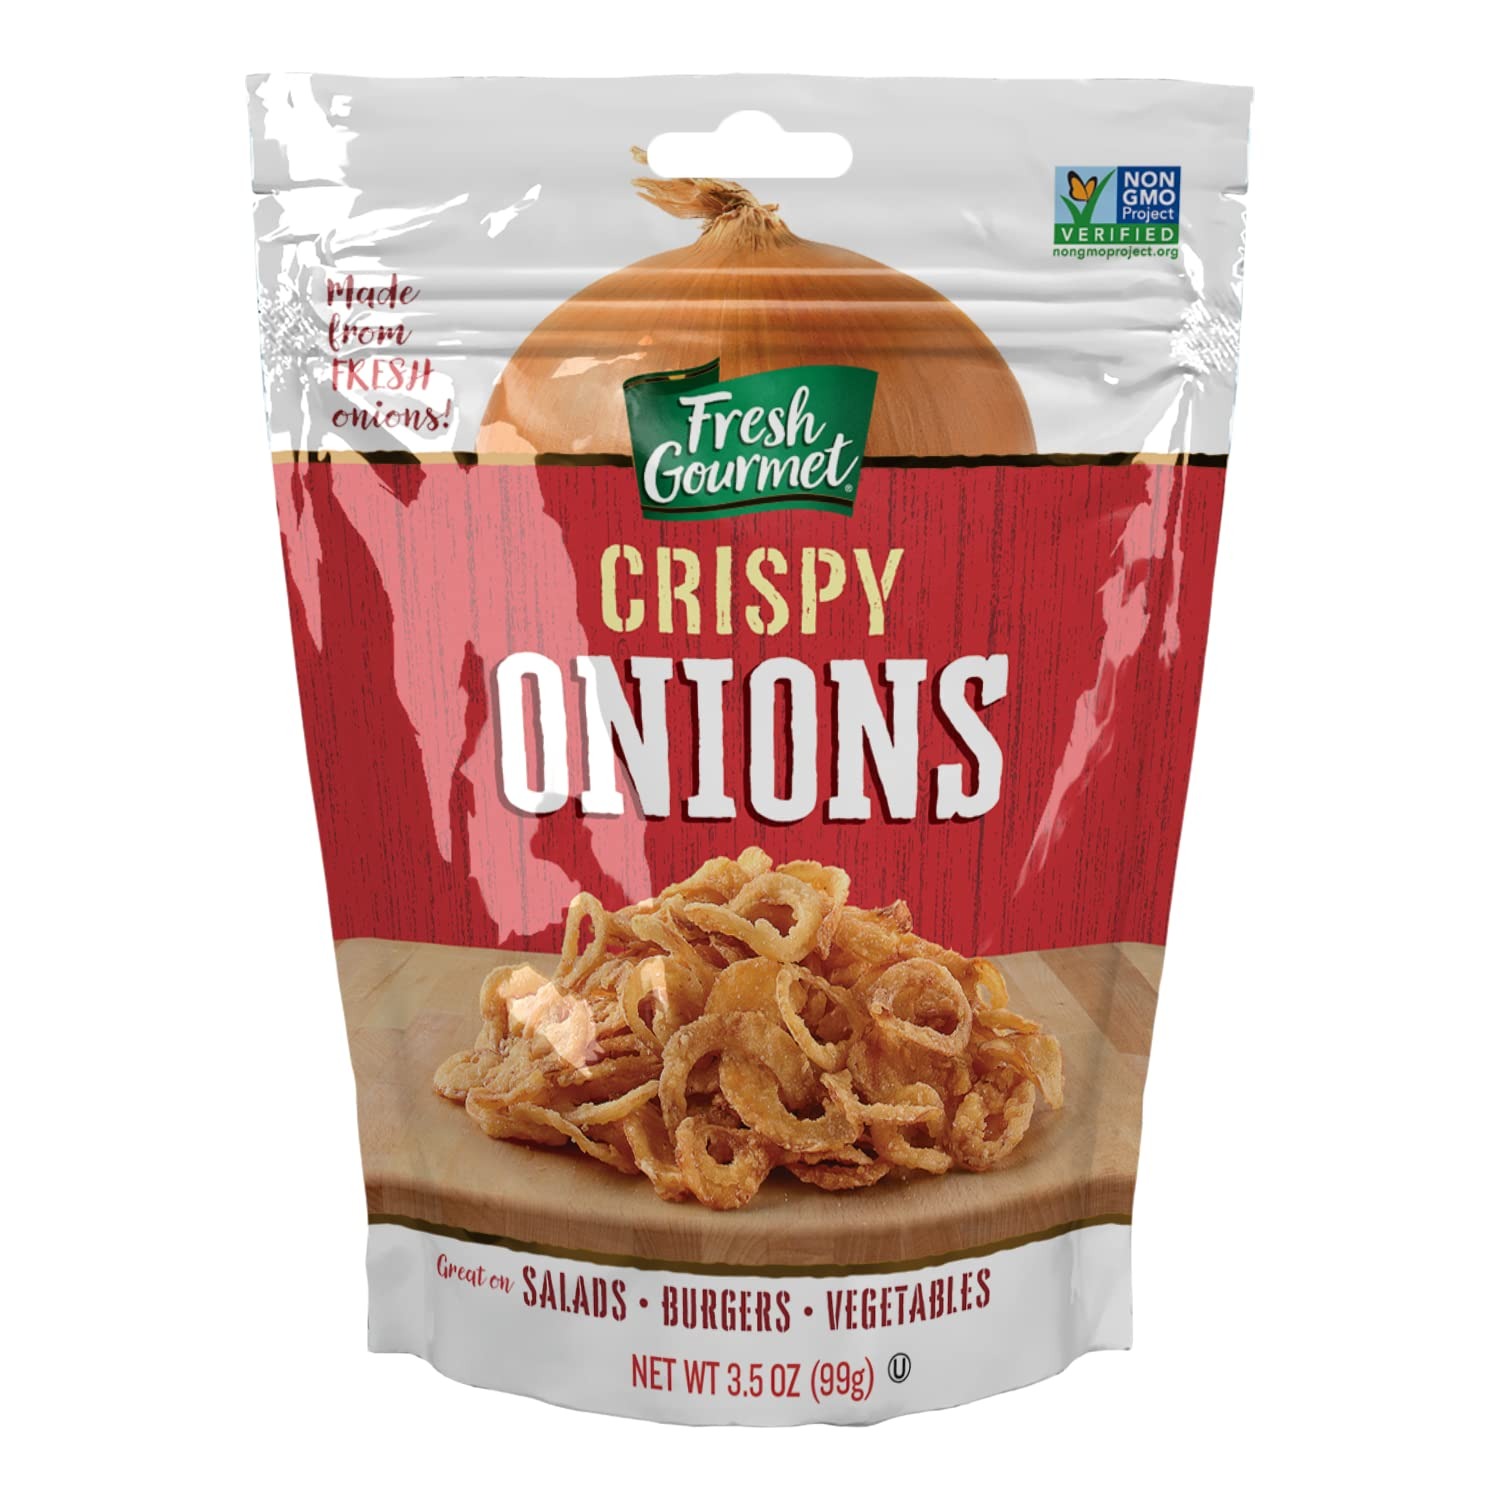
Item Name: Fresh Gourmet, Crispy Onions Topping, 3.5 Oz
Bullet Point 1: 33% less calories than original Flatout. Bestlife approved. Only 90 calories
Bullet Point 2: 6 net carbs (Net carbs = total carbohydrates
Bullet Point 3: dietary fiber
Bullet Point 4: sugar alcohol)
Bullet Point 5: 0 g sugar and 36%of the daily value of fiber (9 g fiber).
Value: 3.5
Unit: Ounce

Price: 2.78